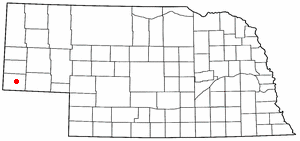
Kimball (Nebraska)
Kimballs beliggenhed i Nebraska
Kimball er en amerikansk by og administrativt centrum i det amerikanske county Kimball County, i staten Nebraska. I 2000 havde byen et indbyggertal på 2.559.